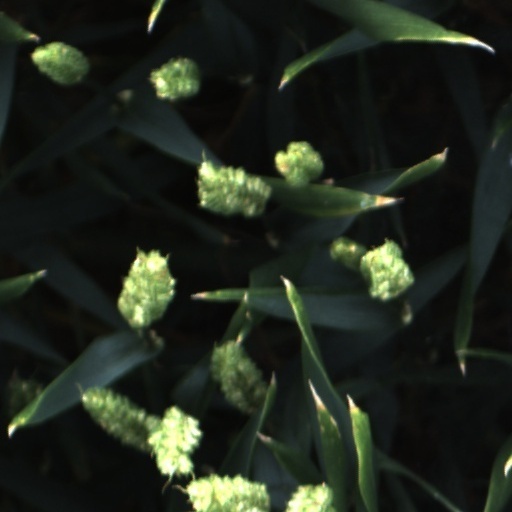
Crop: wheat